Jean-François Gentil

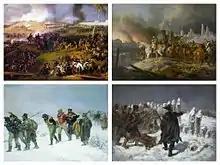
French invasion of Russia

Lieutenant Jean-François Gentil was part with the "1st regiment of voltigeurs" of the military campaign of 1812 in Russia.